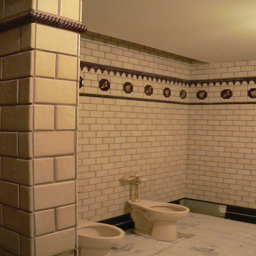
a tile covered bathroom with two urinals with a wall partition
a very nice room with two toilets well cleaned
Two bidets in old style tiled public restroom.
There are two toilets in this room which have no toilet lids or toilet seats.
two toilets with no lids in a large bathroom